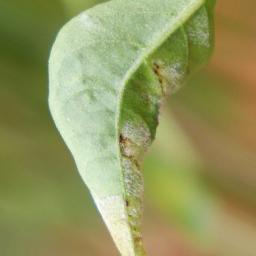
Label: powdery mildew